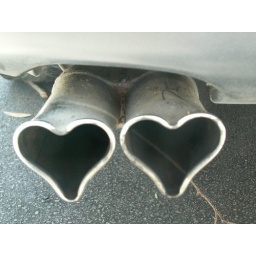
I saw this unique exhaust pipe on a Holden Commodore in a nursing home car park, near Gosford, Australia.